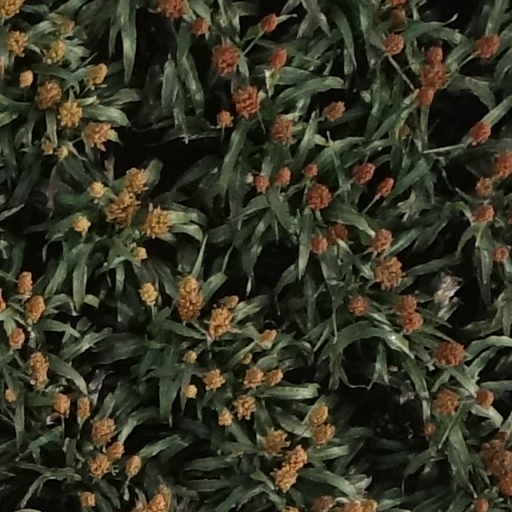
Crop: sorghum